D/O Parvathamma

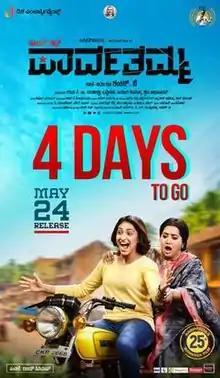

D/O Parvathamma is a 2019 Indian Kannada action drama film written and directed Shankar J and starring Hariprriya and Sumalatha along with Suraj Gowda and Prabhu Mundkur. The film is Hariprriya's 25th Kannada Movie. The project was announced on 25 May 2018.